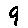
Label: 9